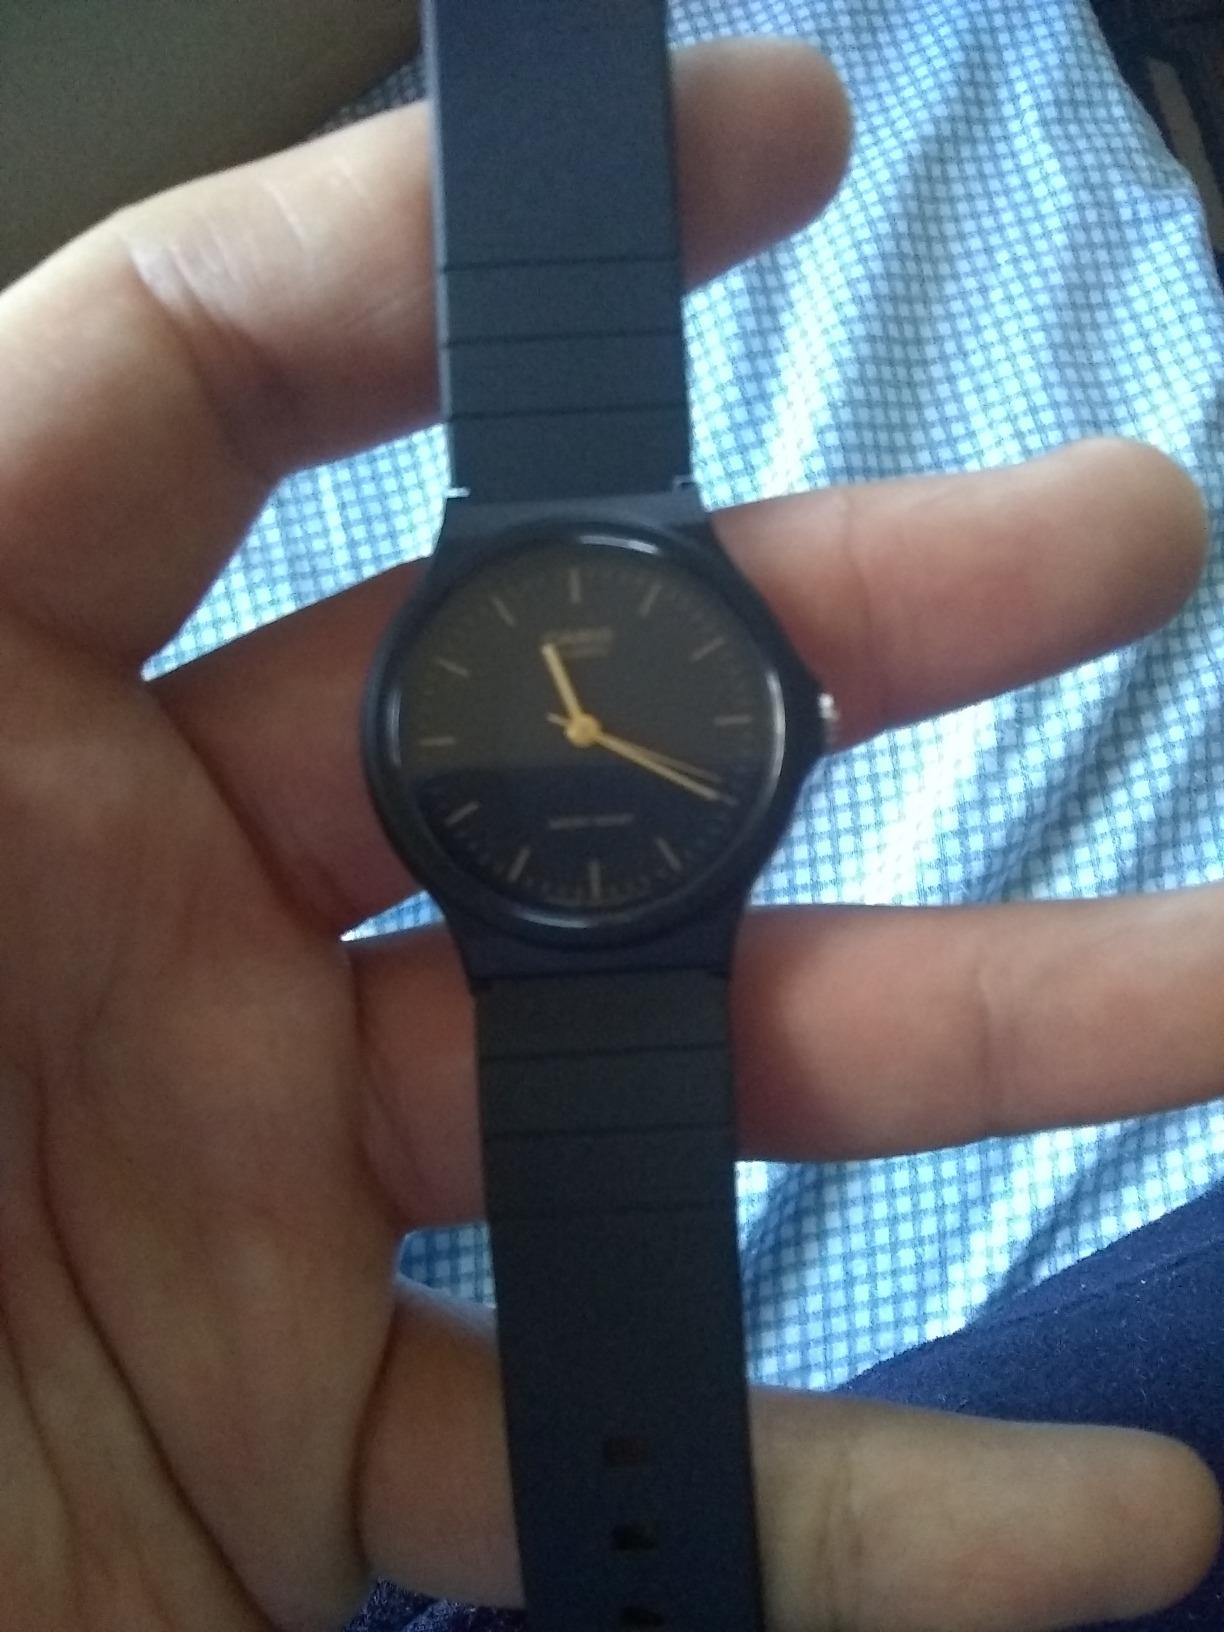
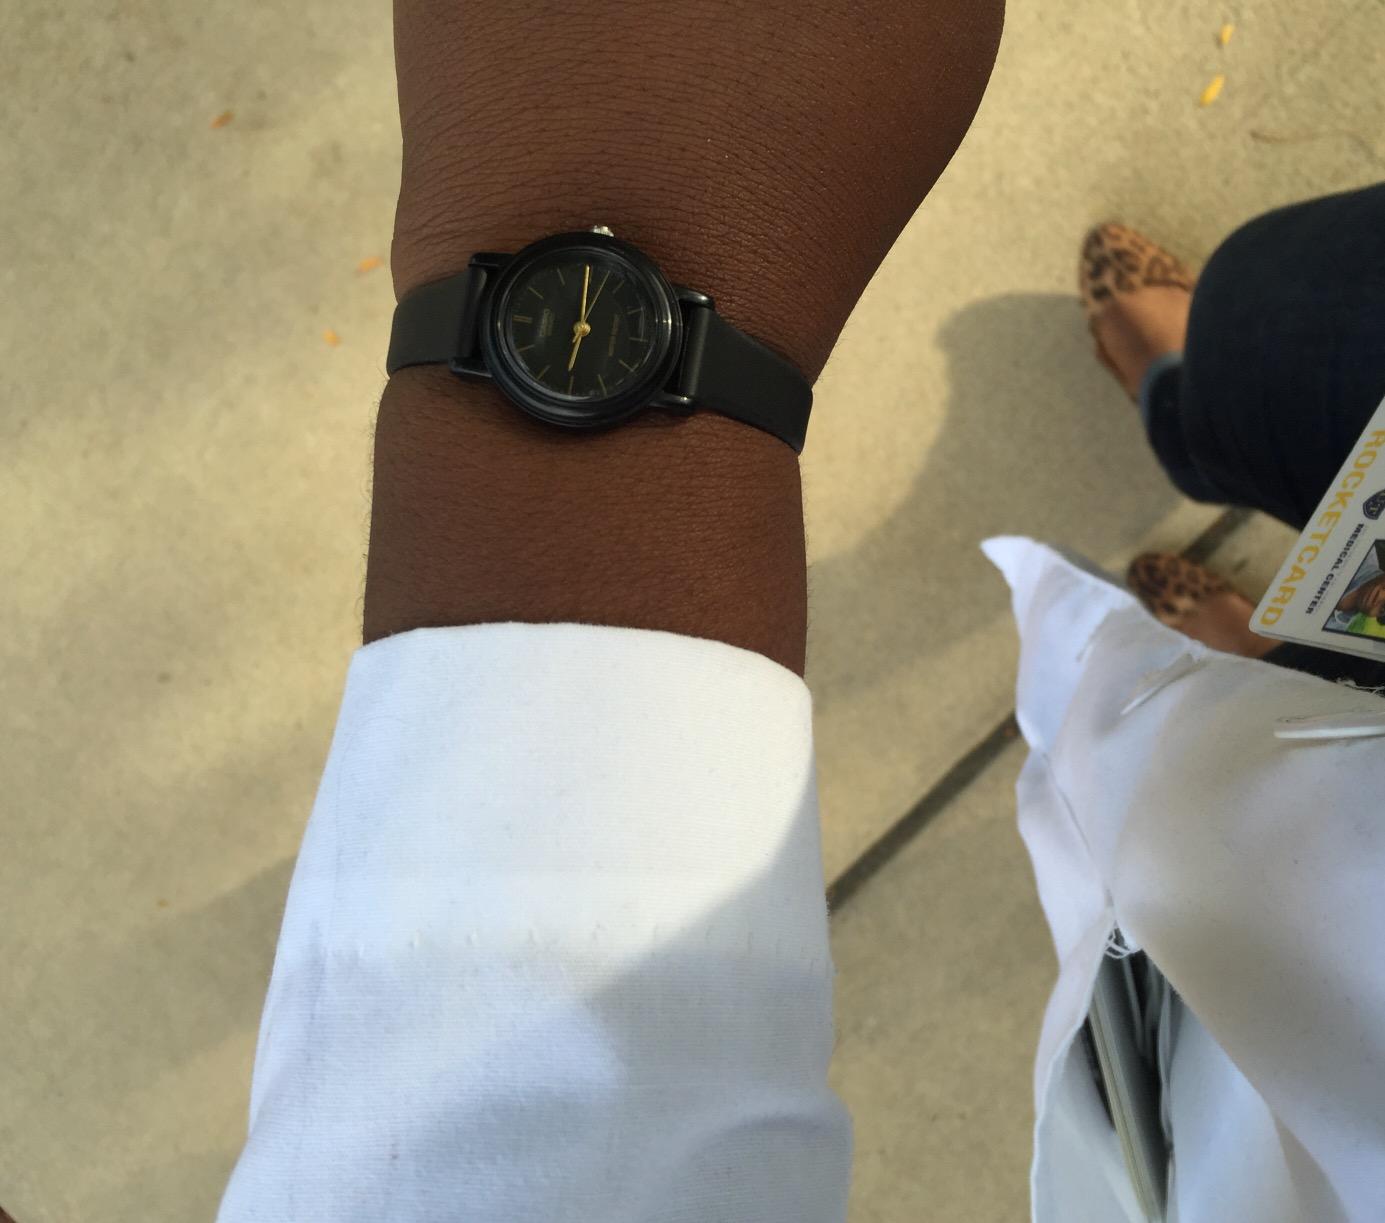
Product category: accessories_watch
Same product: no